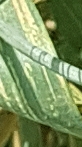
Label: Wheat___Yellow_Rust